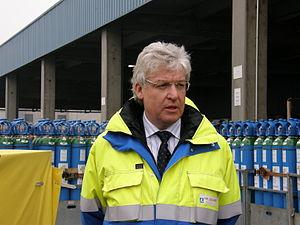
Oliver Scheytt, né le 14 avril 1958 à Cologne, a étudié la musique à la Folkwang Hochschule et le droit à l'université de la Ruhr à Bochum.